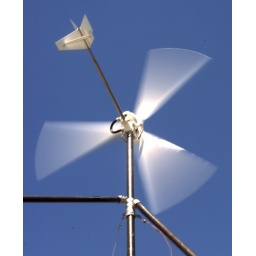
Here's a windmill we put on the roof of our building in Toronto, Ontario, Canada